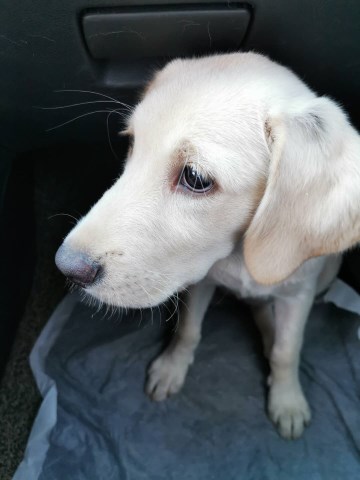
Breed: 3580-n000122-Labrador_retriever